M. Manikandan

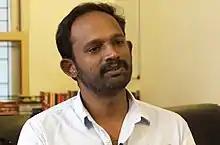
Manikandan in 2018

M. Manikandan is an Indian film director, writer, producer, and cinematographer who works in Tamil cinema. He began his career as an assistant cinematographer in Tamil films. He made his directorial debut with the short film "Wind" (2010) and got his breakthrough in feature films like "Kaaka Muttai" (2015), which won the National Film Award for Best Children's Film. In 2022, he produced the film "Kadaisi Vivasayi", for which he received the National Film Award for Best Feature Film in Tamil.